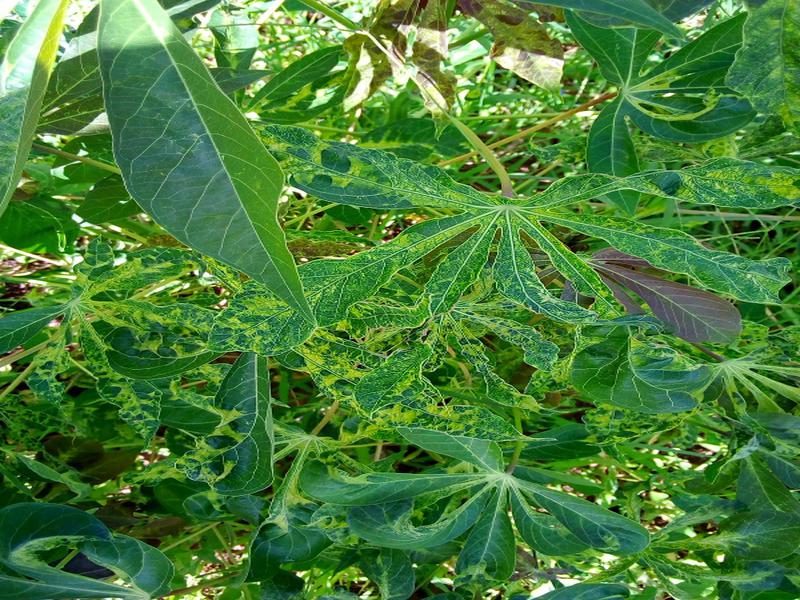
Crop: cassava
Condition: mosaic_disease